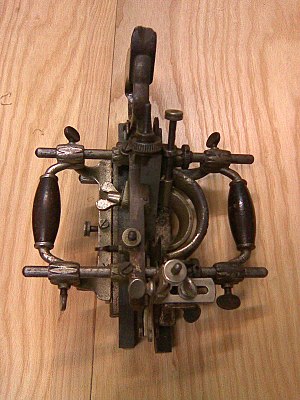
Høvl / Specielle høvle
Stanley Kombinationshøvl.
En høvl er et spåntagende håndværktøj til bearbejdning af træ. Der findes også høvle til metal, fx orgelbyggerens blyhøvl eller dennes messinghøvl, der begge er beregnet til metalhøvling.